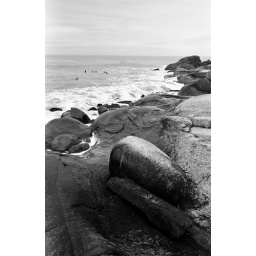
The beach in front of our house